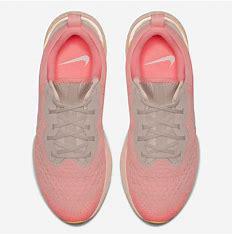
Brand: Nike
Model: Odyssey React